Melt inclusion

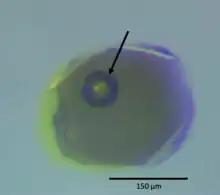
Melt inclusion with accompanying vapor bubble from an olivine crystal. Collected from ash related to the 1992 eruption of Cerro Negro Volcano, Nicaragua

The presence of a vapor bubble adds an additional component for analysis given that the vapor bubble could contain a significant proportion of the HO and CO originally in the melt sampled by the melt inclusion. If the vapor bubble is composed primarily of CO, Raman spectroscopy can be used to determine the density of CO present.